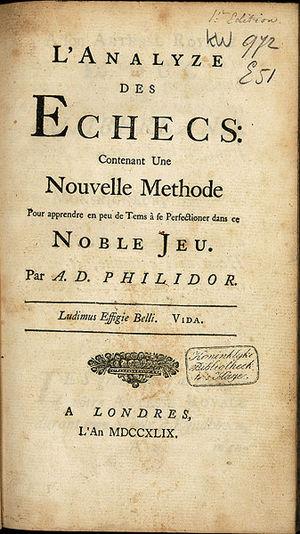
L'édition originale de L'Analyse.
François-André Danican Philidor, surnommé « le Grand », est un compositeur et joueur d'échecs français qui mena de front ces deux activités toute sa vie.